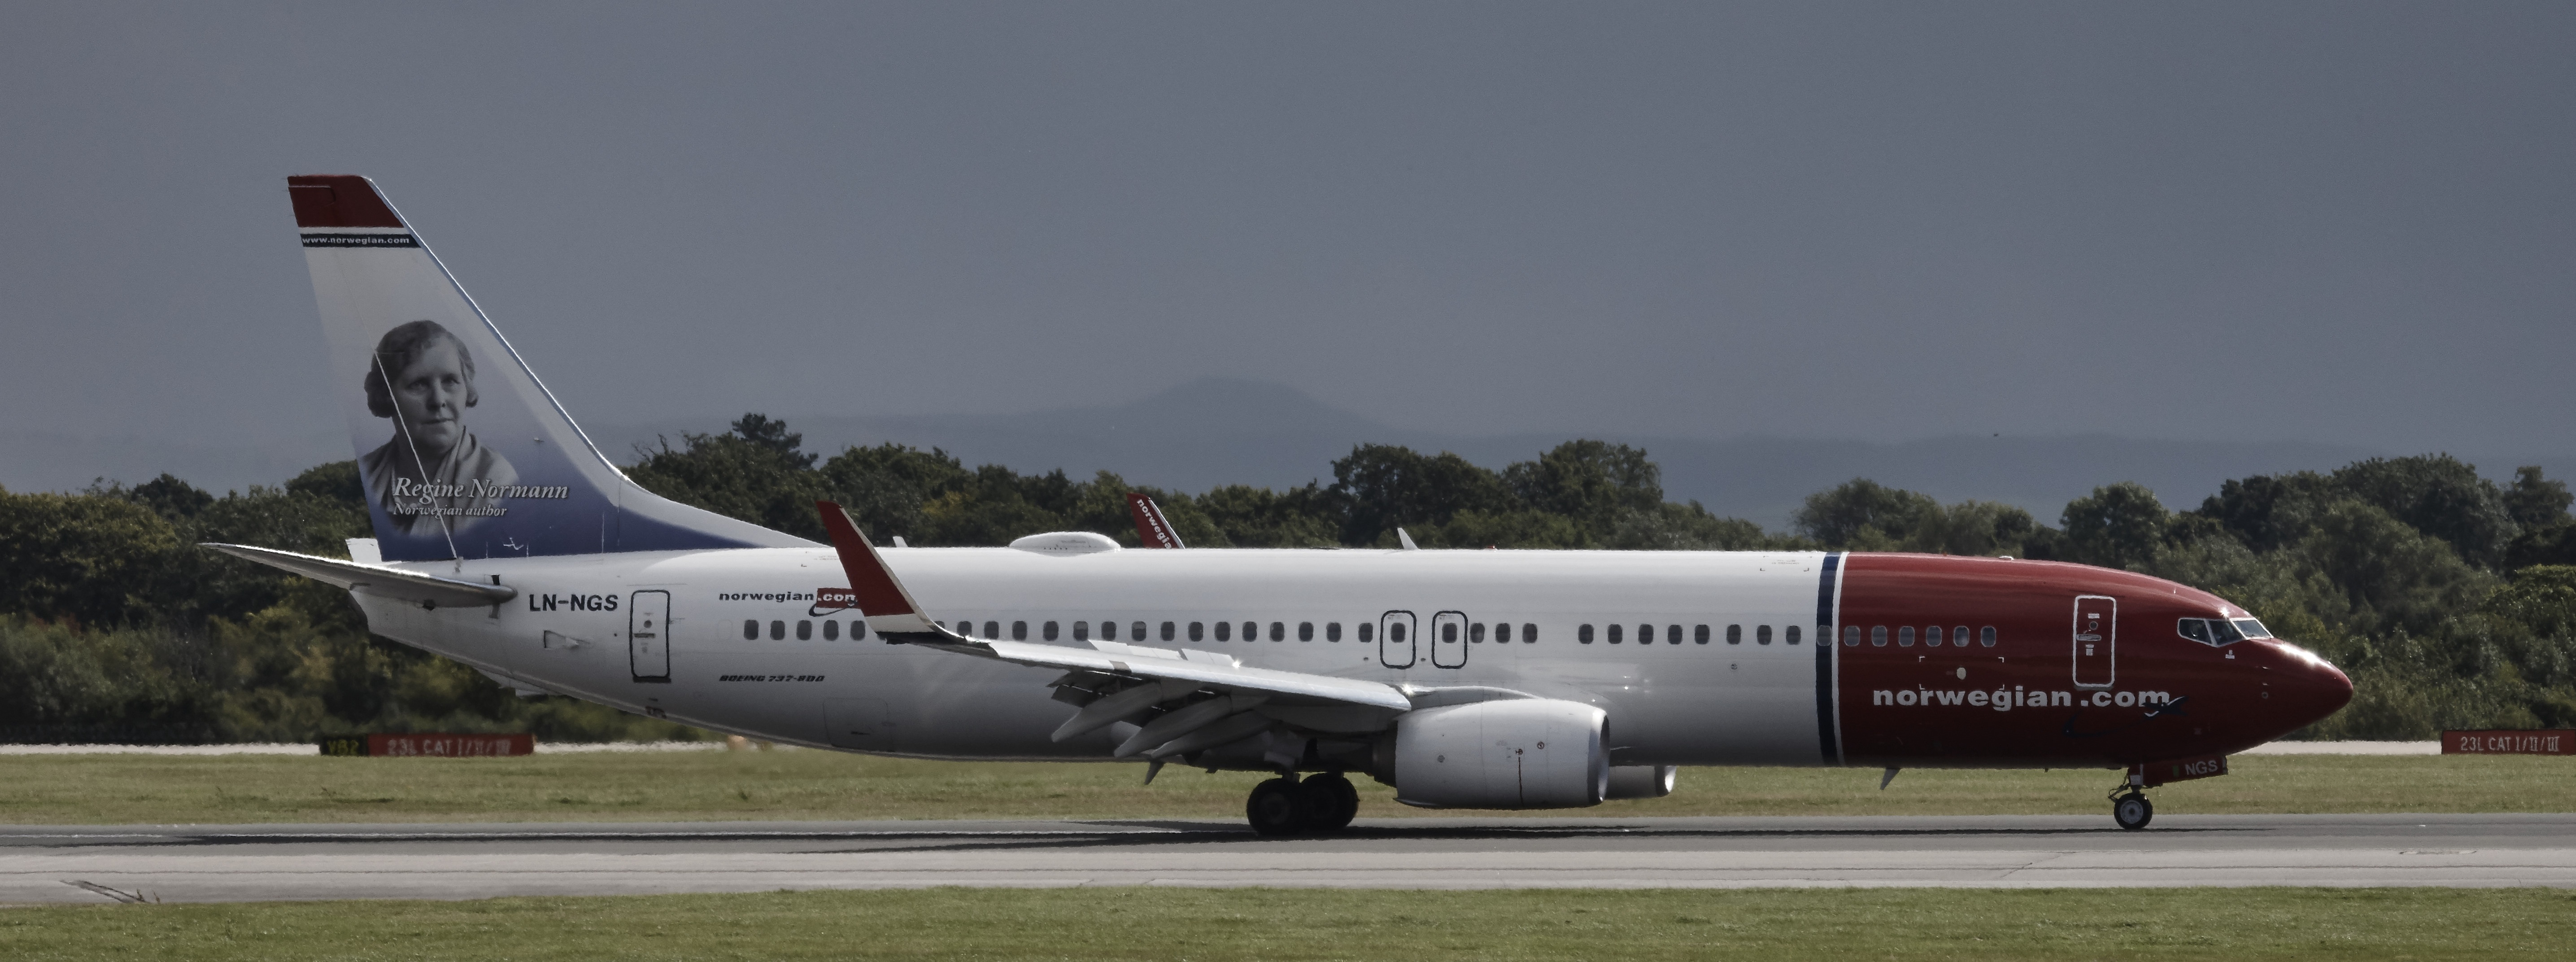
fly, airplane, aircraft, jet, transport, vehicle, airline, aviation, flight, england, manchester, aeroplane, airliner, runway, passenger, boeing, jet aircraft, air travel, boeing 737, atmosphere of earth, narrow body aircraft, boeing 737 next generation, boeing c 40 clipper